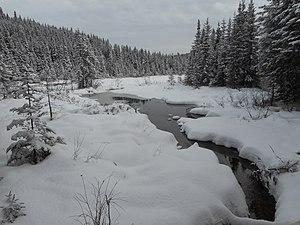
Forêt Montmorency, Québec
Cet article traite des événements qui se sont produits durant l'année 1963 au Québec.